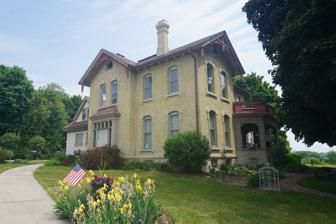
Building: Sen. William Blair House
Country: United States of America
Year built: 1877
Historic house in Wisconsin, United States For other places of a similar name, see Blair House (disambiguation) . United States historic place Sen. William Blair House U.S. National Register of Historic Places Show map of Wisconsin Show map of the United States Interactive map showing  the location of Senator William Blair House Location 434 Madison St. Waukesha, Wisconsin Coordinates 43°0′50″N 88°14′12″W / 43.01389°N 88.23667°W / 43.01389; -88.23667 Area less than one acre Built 1876 ( 1876 ) Built by Dodd, Samuel Architectural style Italianate MPS Waukesha MRA NRHP reference No. 83004327 Added to NRHP October 28, 1983 The Sen. William Blair House is located in Waukesha, Wisconsin , United States, and was listed on the National Register of Historic Places in 1983. It was built for State Senator William Blair (1820-1880), who was a prominent businessman and politician.  The house's historical significance derives from its association with Blair, as well as its contribution as an example of Italianate architecture in Waukesha.  The exterior of the house is still an example of its style, though an addition was added in 1997, as well as a window replacement and other minor changes.  The interior was significantly modified. The house has had several uses over the years. The property was deeded to the city in 1957 by Henry Blair. He was the Mayor  of Waukesha in 1922. The city first leased the property to the Great Blue Heron Girl Scouts and then to Waukesha Memorial Hospital until 2013. In 2016 the Blair House was purchased by Bob and Lisa Salb from the city, after a Request for Proposal process that started in 2014. It was rezoned as residential and they are restoring the property as their home. The house and landscape are undergoing extensive restoration. The stained glass transom and sidelites were returned to the house and reinstalled with the porch door, found in the basement. The porch walls were reopened to the view from the Blair Hill, which overlooks downtown Waukesha. Suspended ceiling tiles have been removed, revealing tall ceilings with elaborate crown moulding. Under the commercial blue carpeting, quarter-sawn oak hardwood floors in the dining room and terracotta tiles in the sunroom were discovered. A hidden bathroom was found, with subway tiles under drywall on the walls and hex tiles on the floor. Outside many gardens have been added to the grounds, including a butterfly garden, hosta shade garden, and an orchard, connected by paths. After the restoration is complete and a conditional use permit is issued, the Salbs will open the property as the Spring City Bed and Breakfast at the Historic Blair House. References